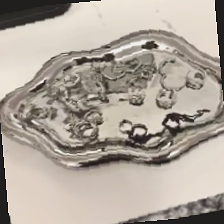
Label: no bracelet mod